Utah oil sands

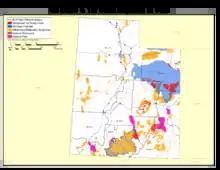
Utah Tar Sands

In the United States a large supply of oil sands are found in Eastern Utah. These deposits of bitumen or heavy crude oil have the ability to generate about 12 to 19 billion barrels from a number of prominent sites.